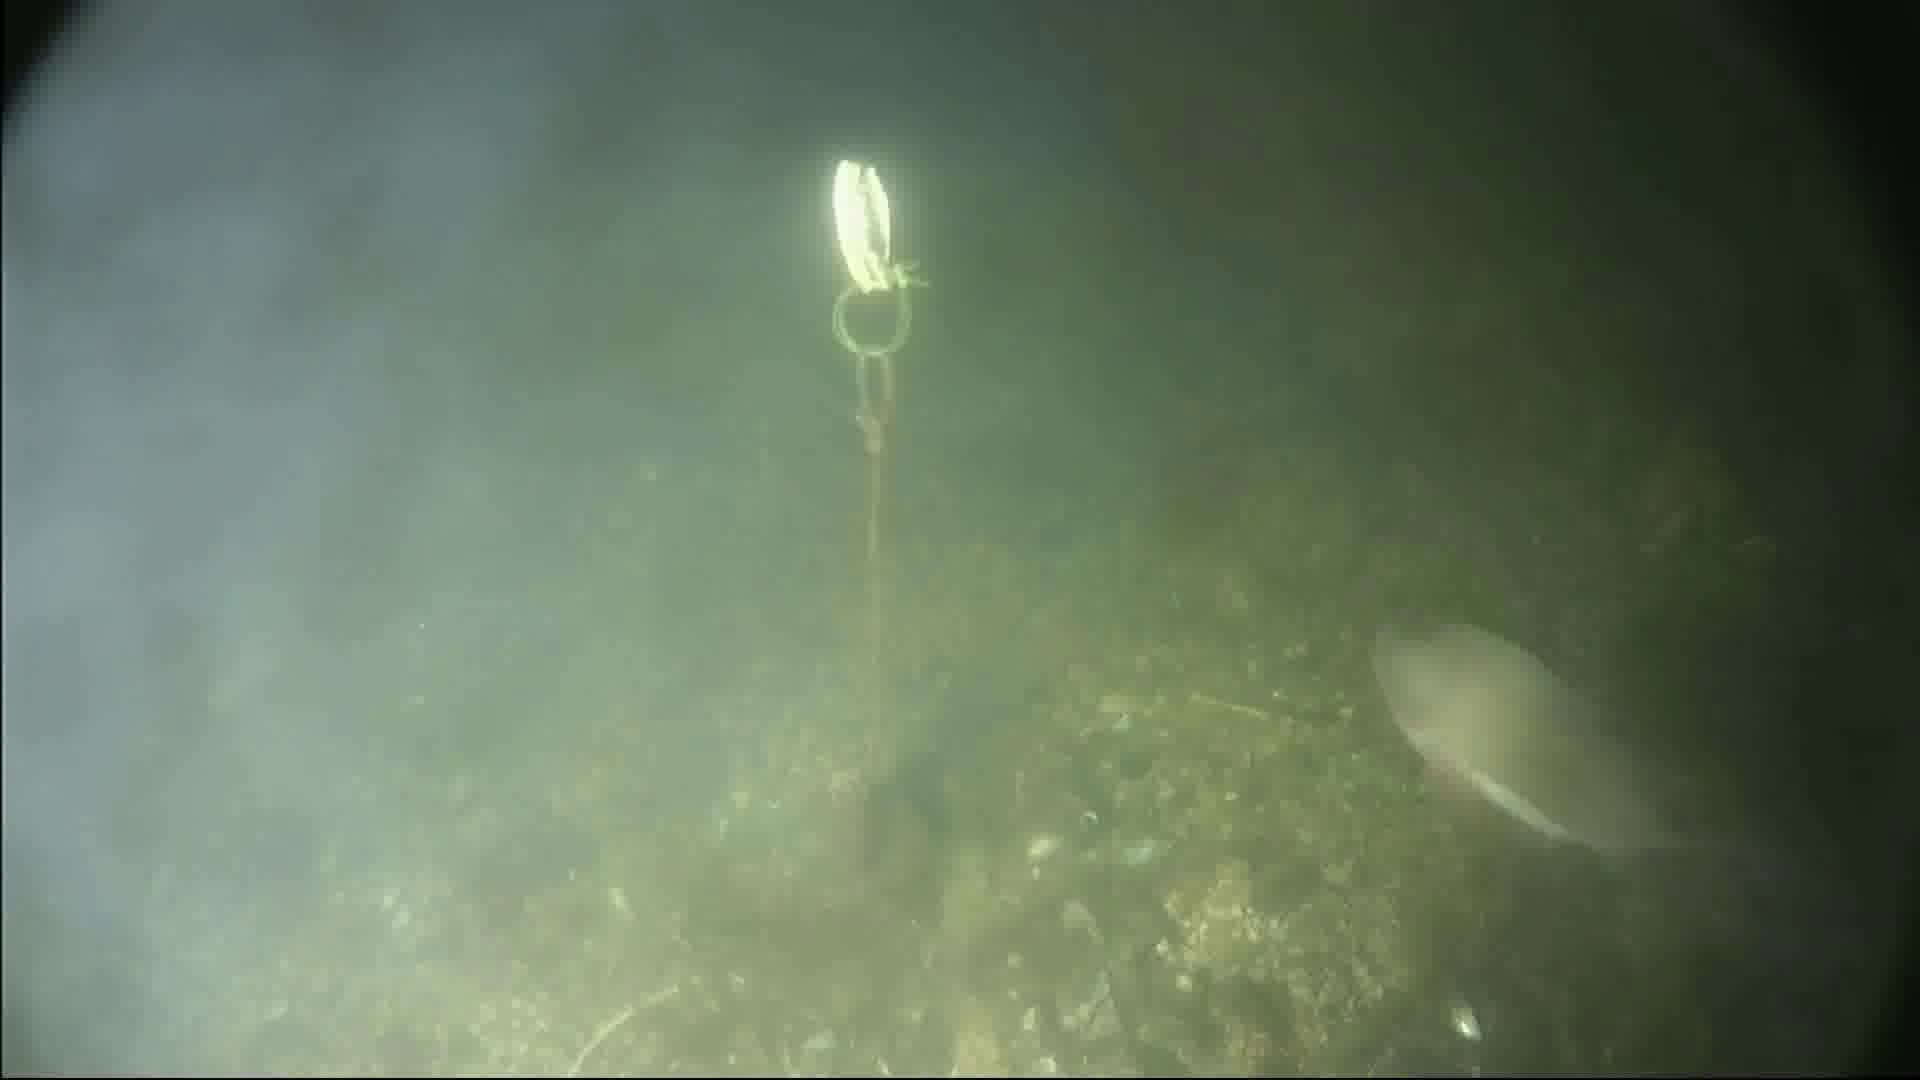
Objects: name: fish
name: crab